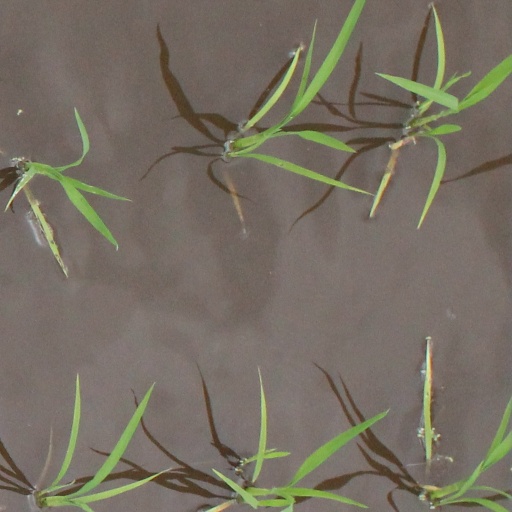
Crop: rice